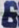
Number: 6